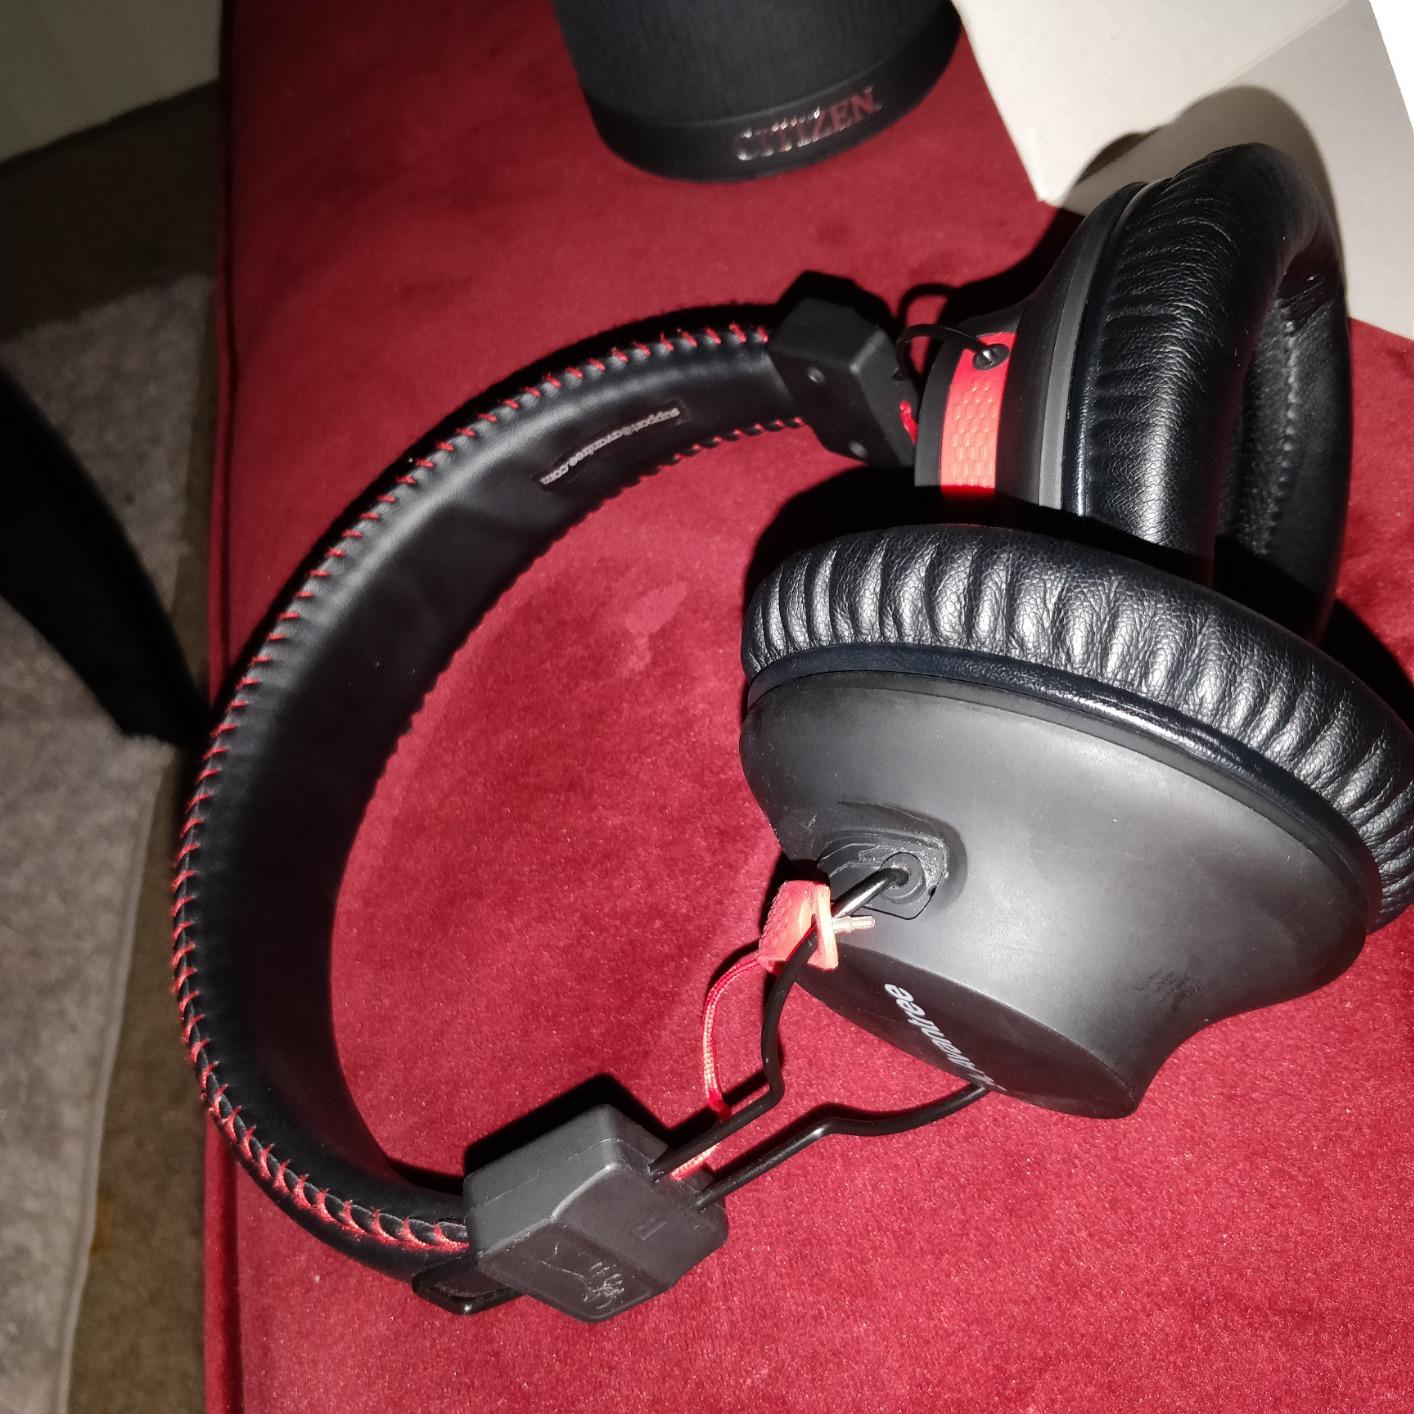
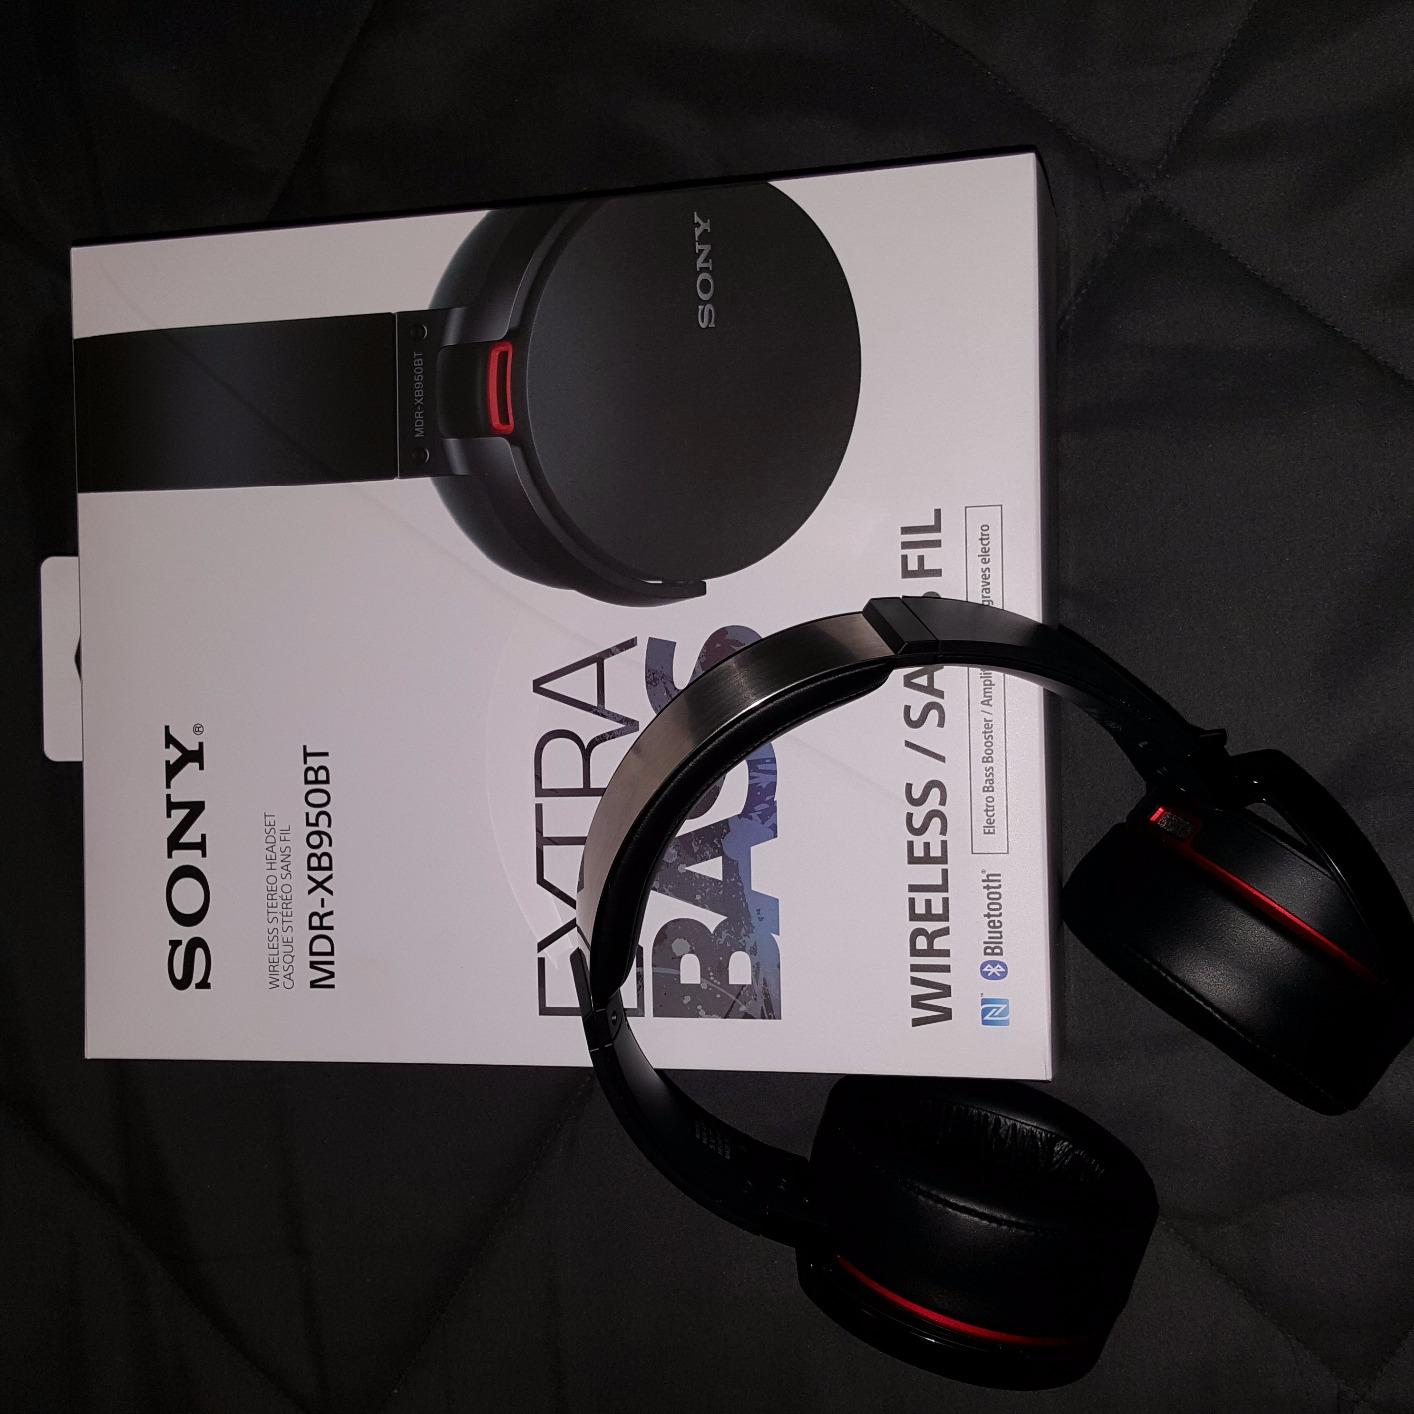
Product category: headphones
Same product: no